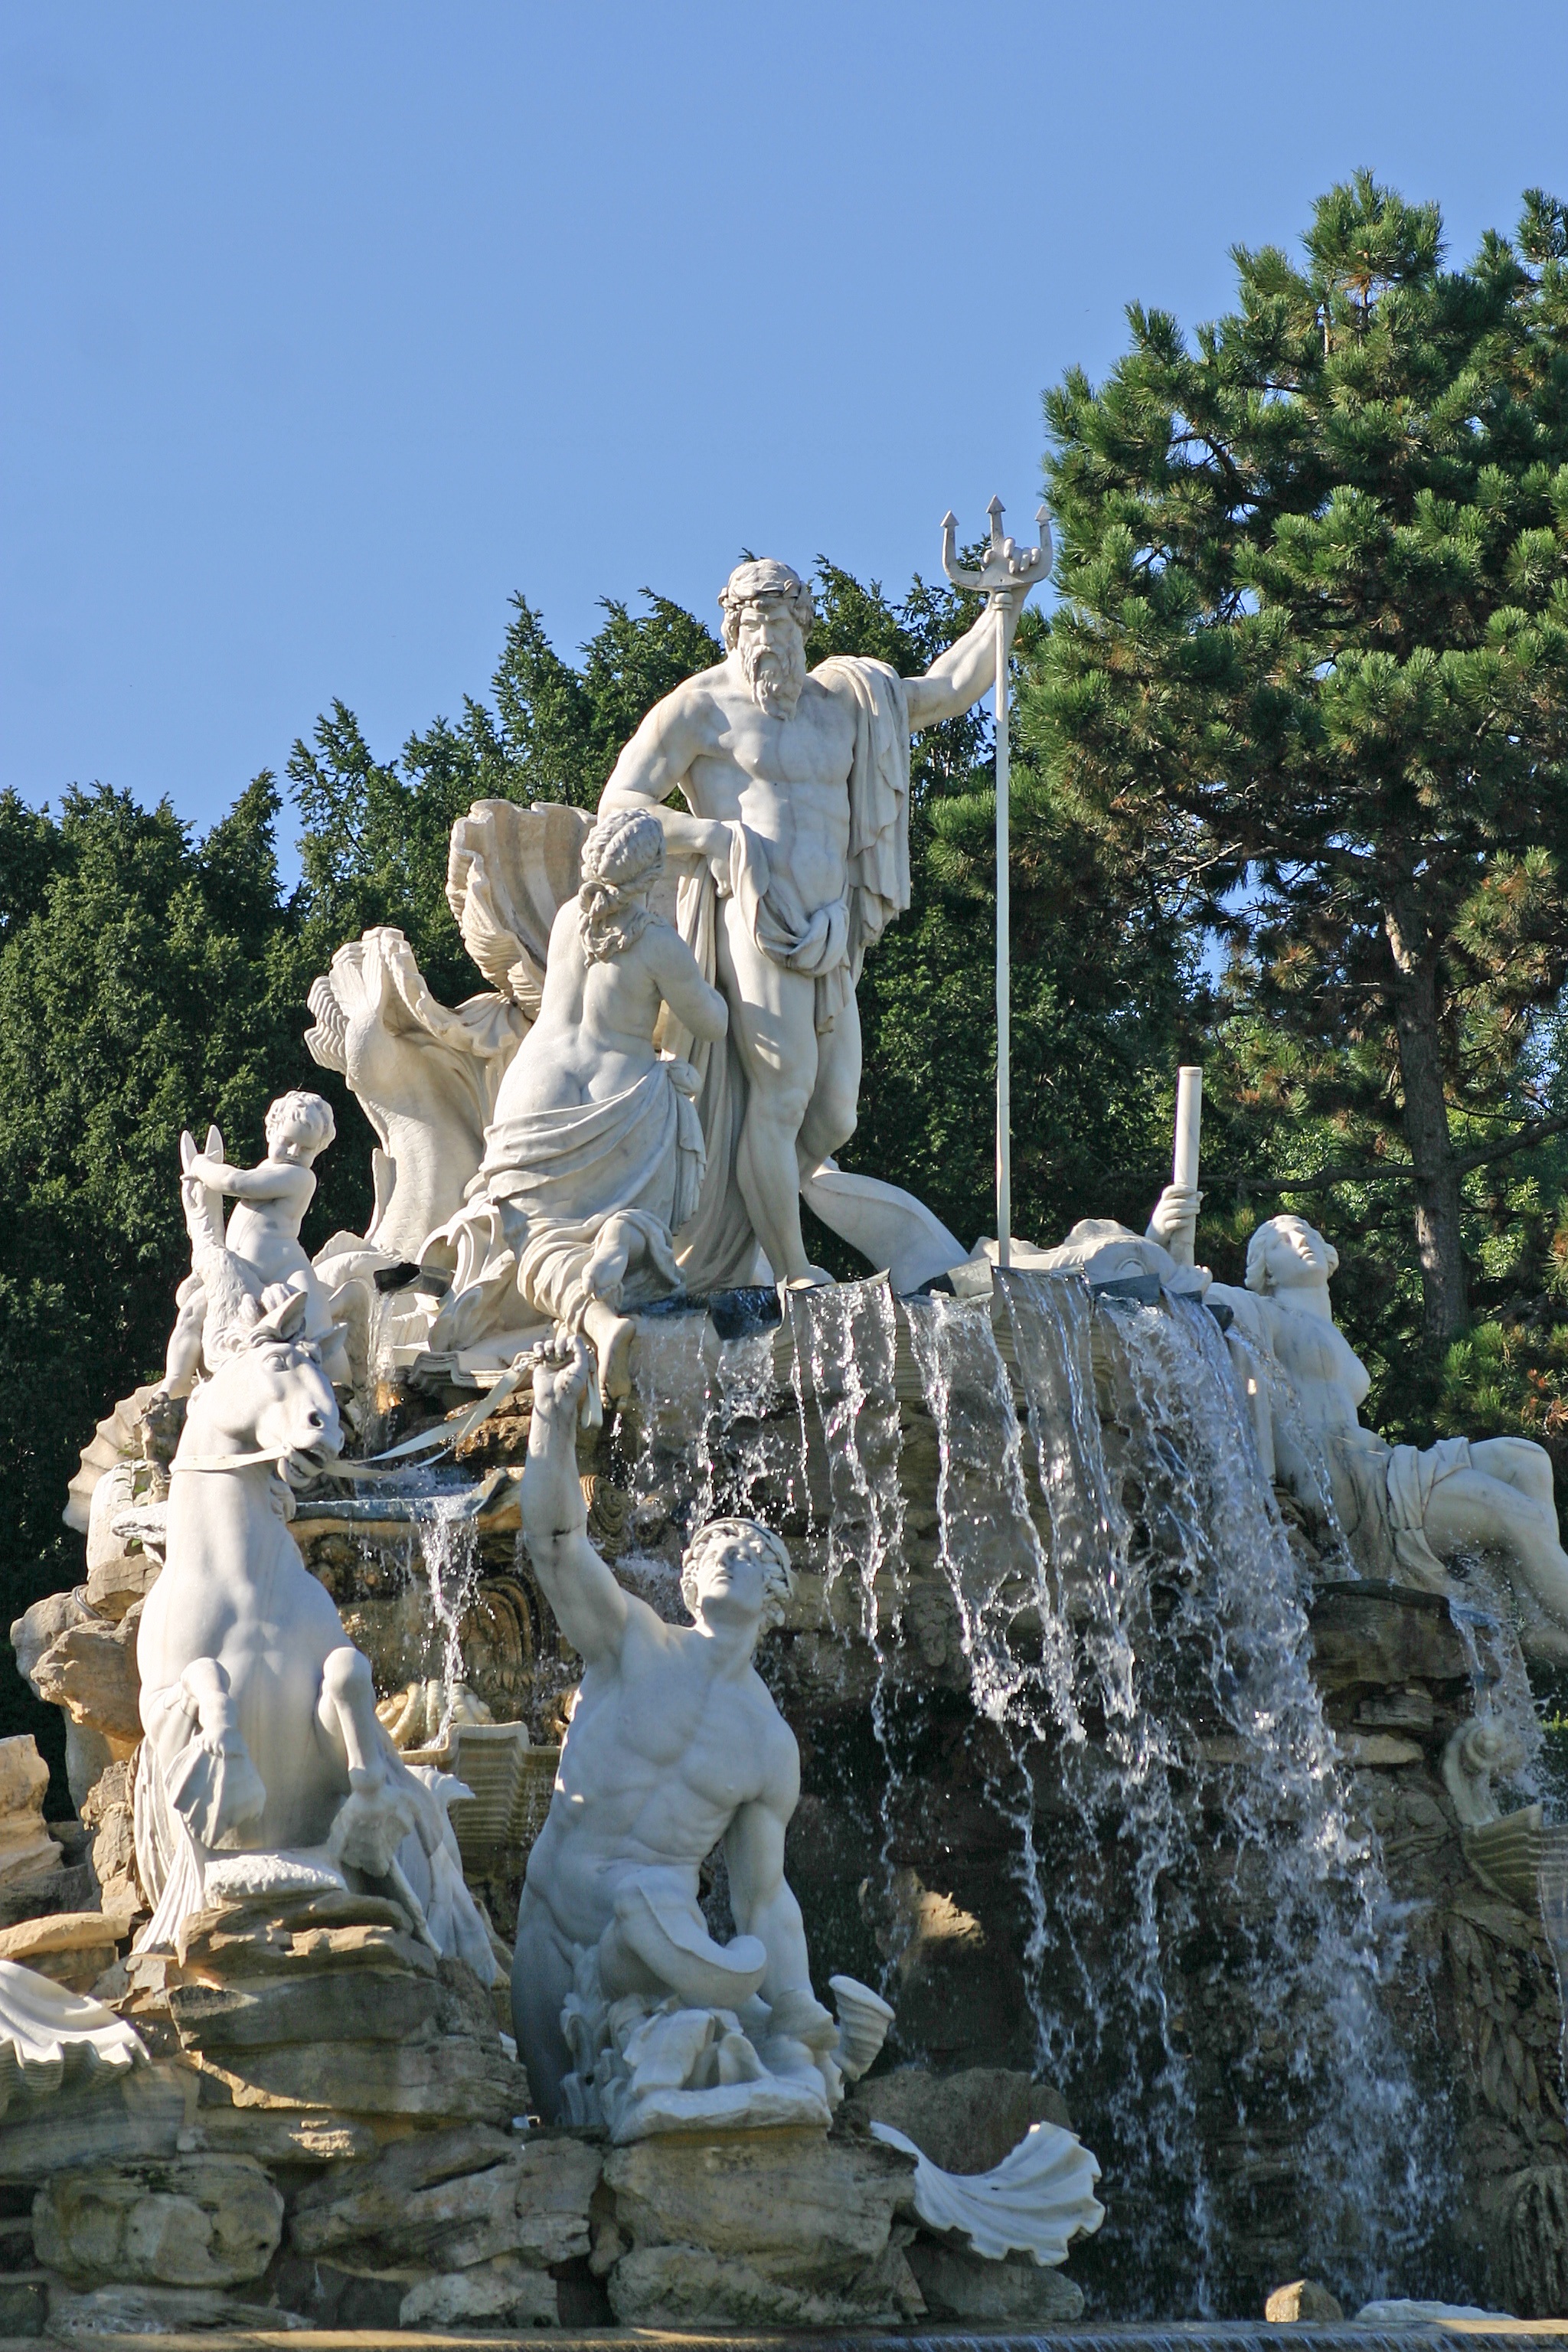
rock, monument, statue, park, austria, sculpture, art, vienna, water feature, ancient history, the fountain of neptune, sch nbrunn park